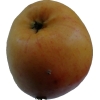
Label: apple